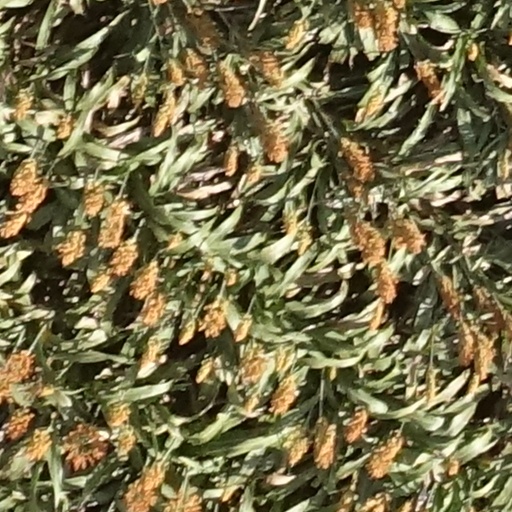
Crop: sorghum